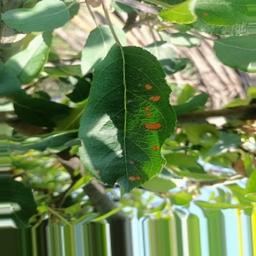
Label: Alternaria